Gunda (2020 film)

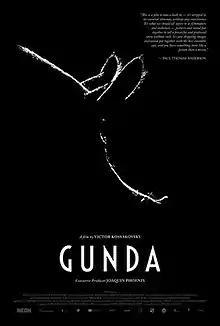
Theatrical release poster

Gunda (also known as Gunda: Mother, Pig) is a 2020 documentary film directed, co-written, and co-edited by Viktor Kossakovsky. The film follows the daily life of a pig, two cows, and a one-legged chicken. Joaquin Phoenix serves as an executive producer.